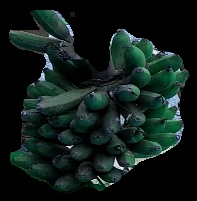
Variety: rasbale
Grade: grade3